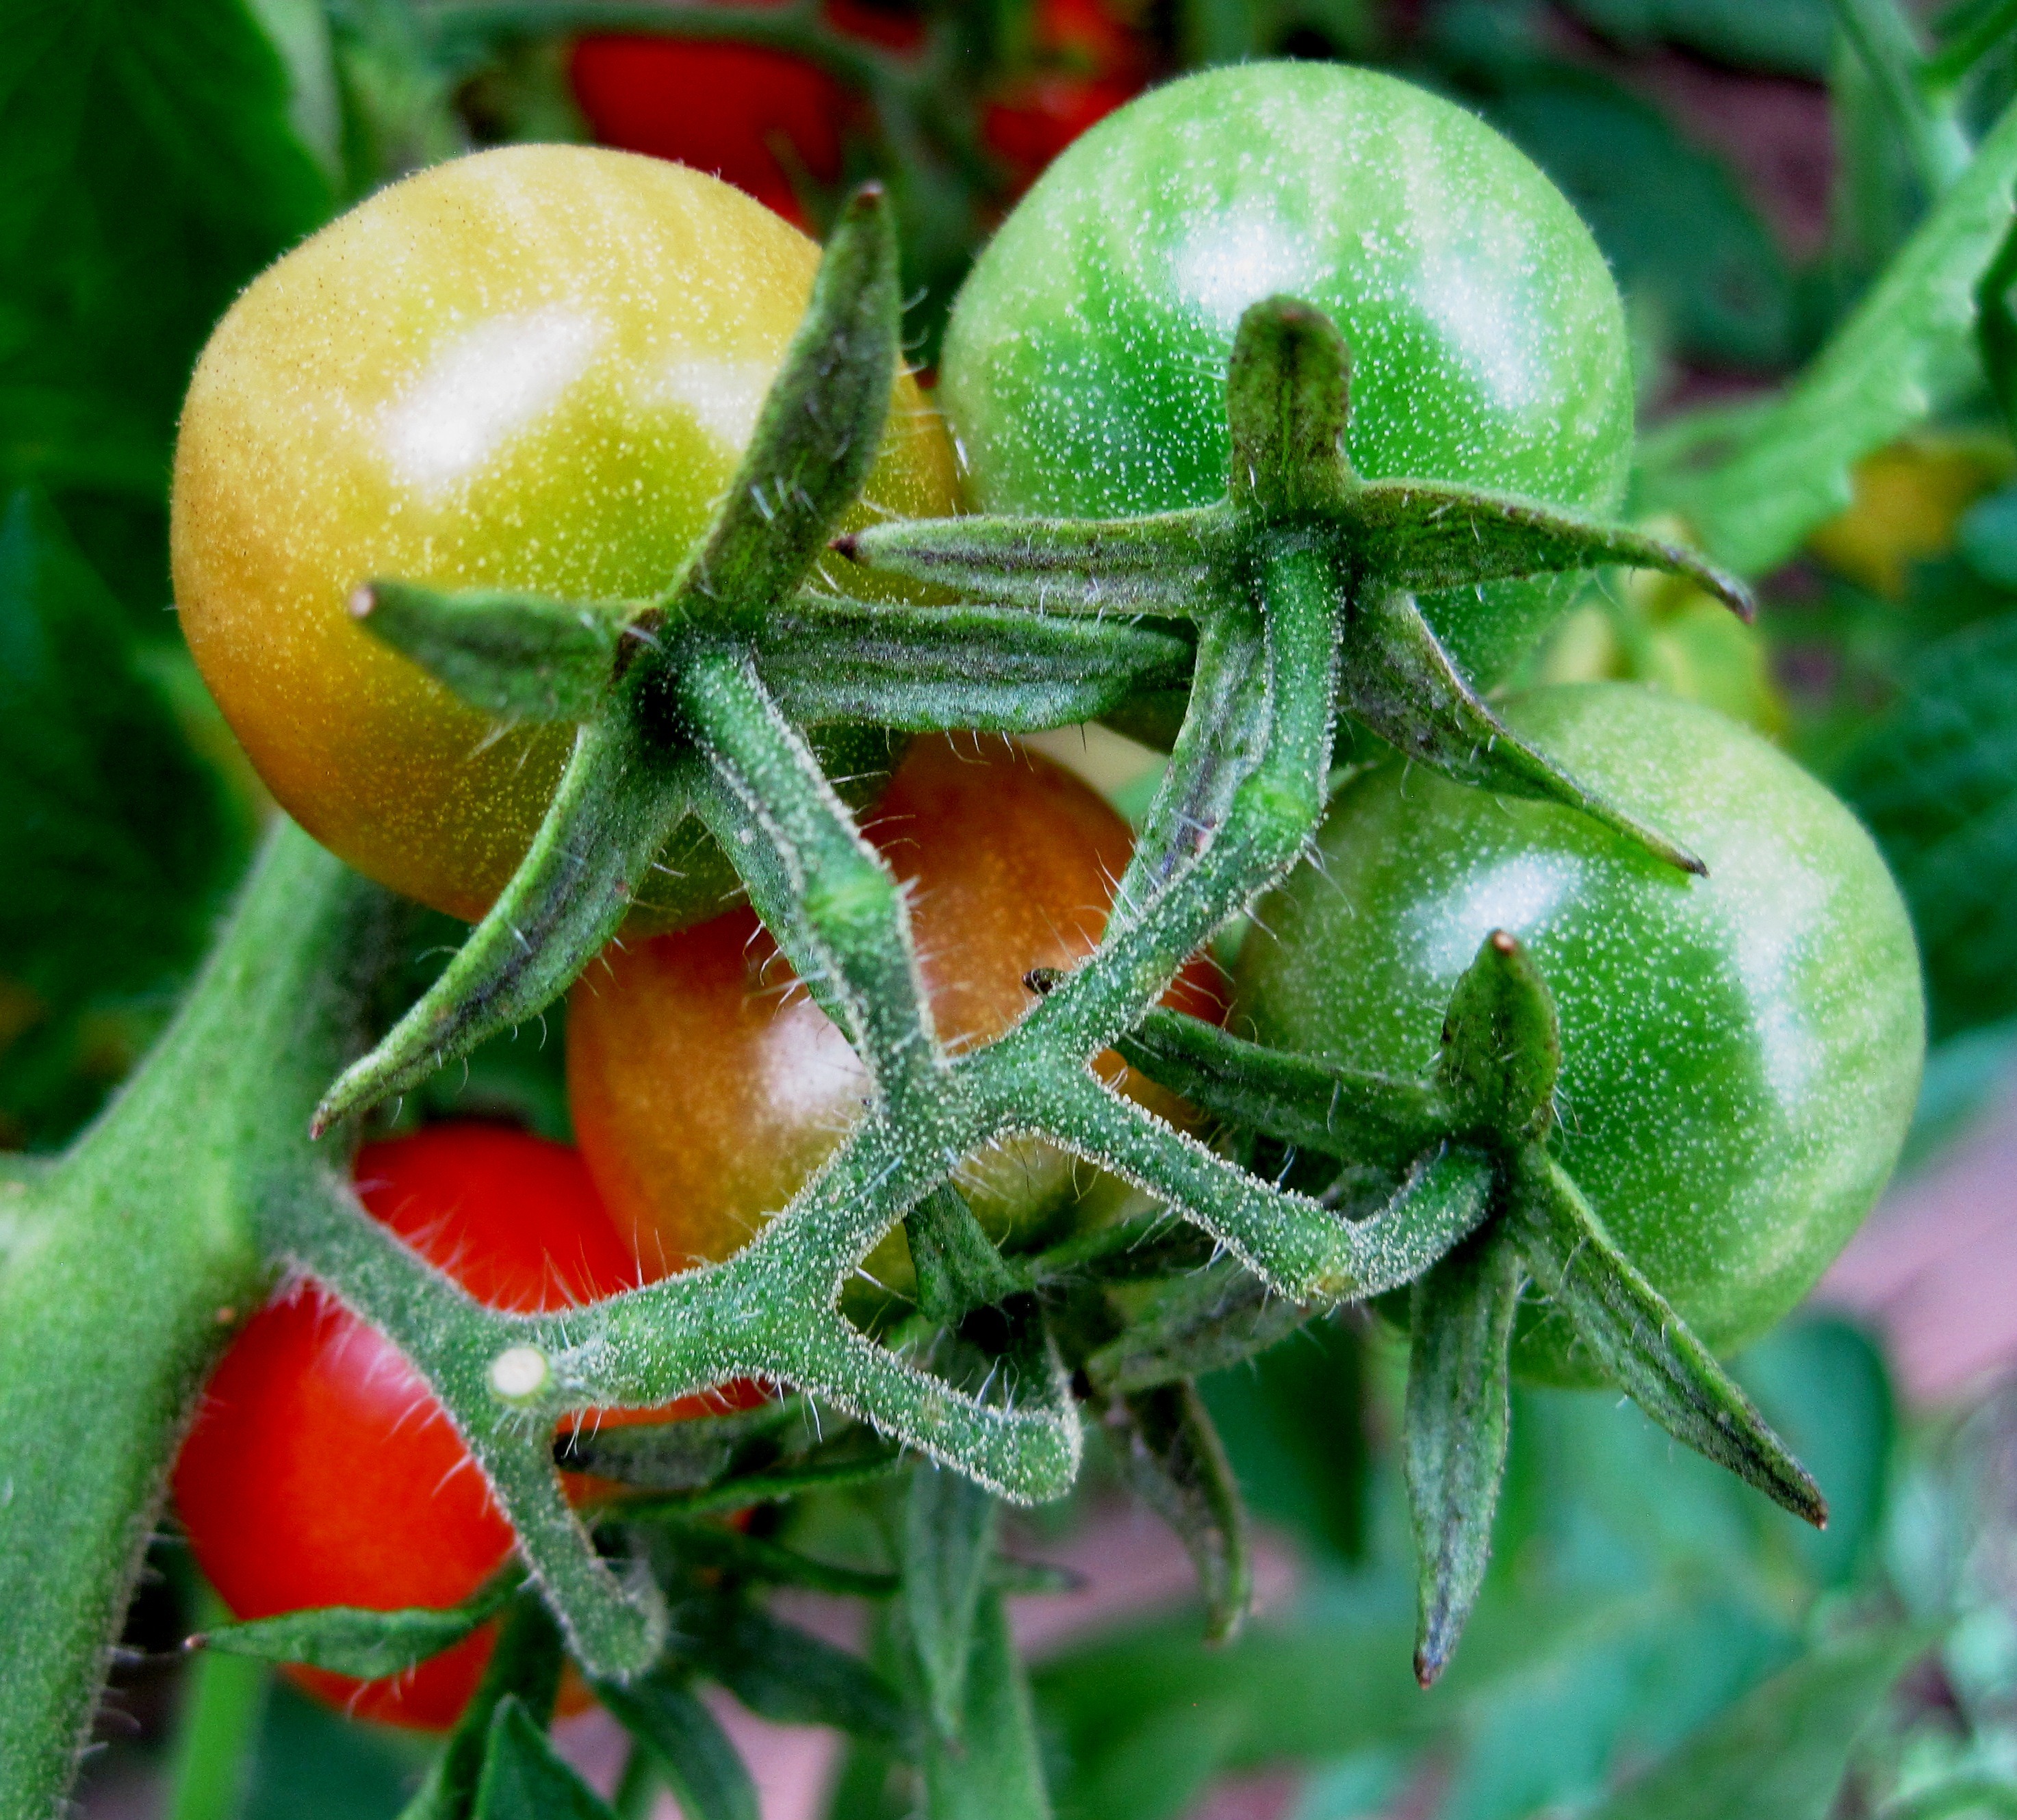
plant, fruit, round, flower, food, salad, green, red, produce, vegetable, small, garden, flora, cocktail, tomato, tomatoes, ripening, macro photography, flowering plant, land plant, potato and tomato genus, cocktail tomatoes